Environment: real
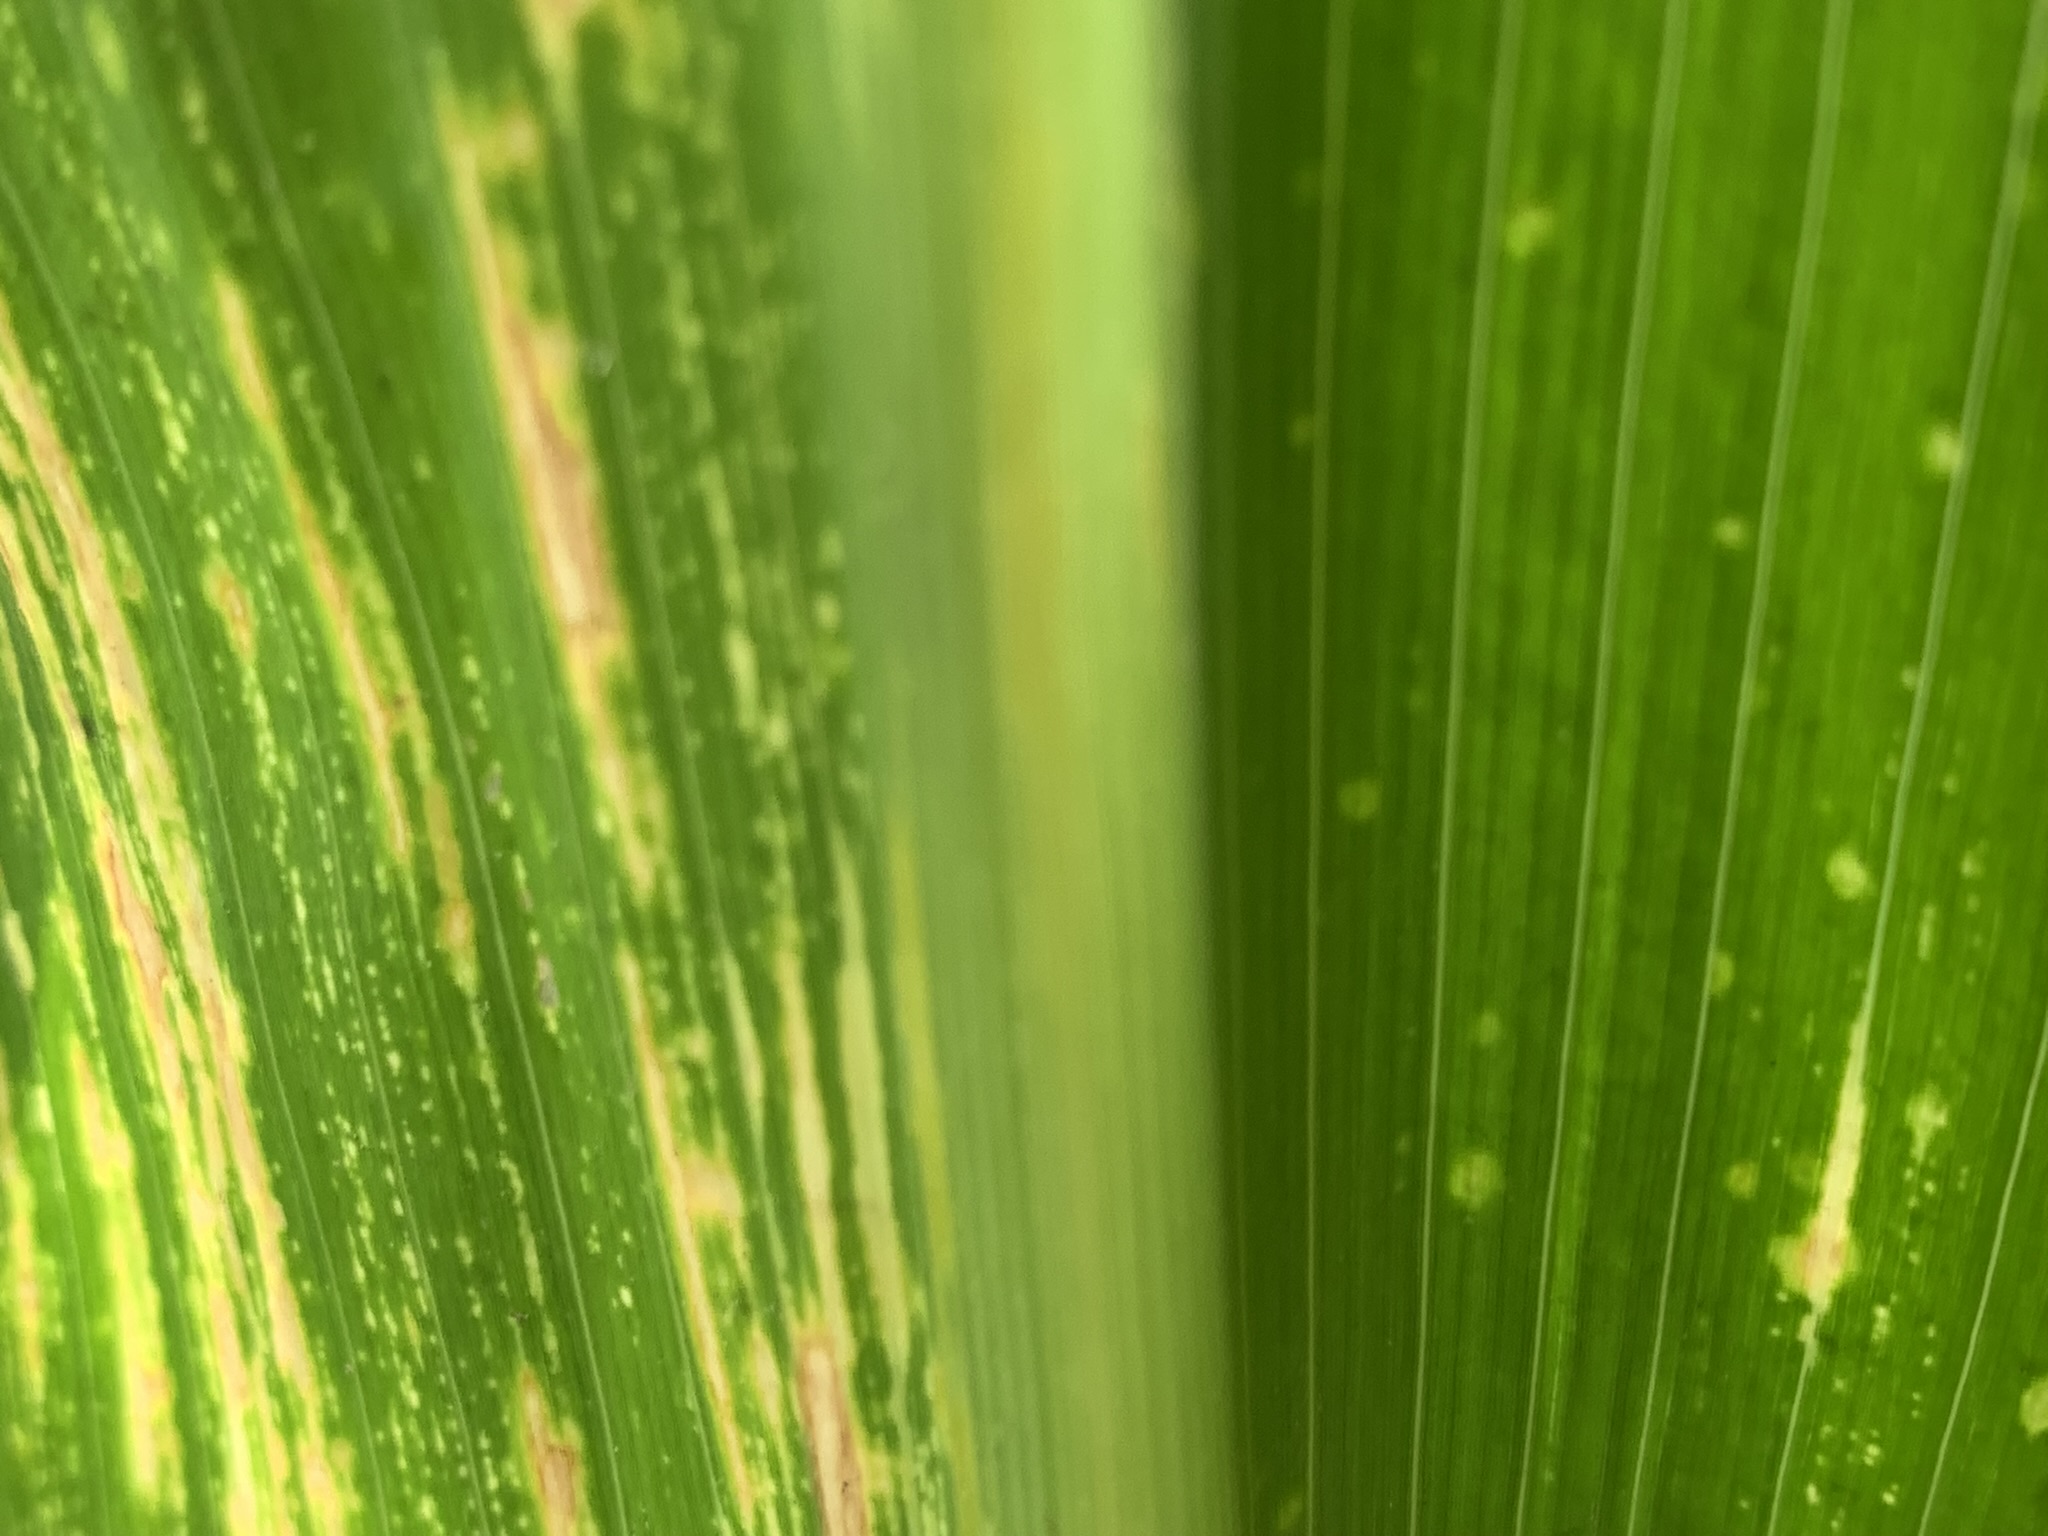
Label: lethal_necrosis